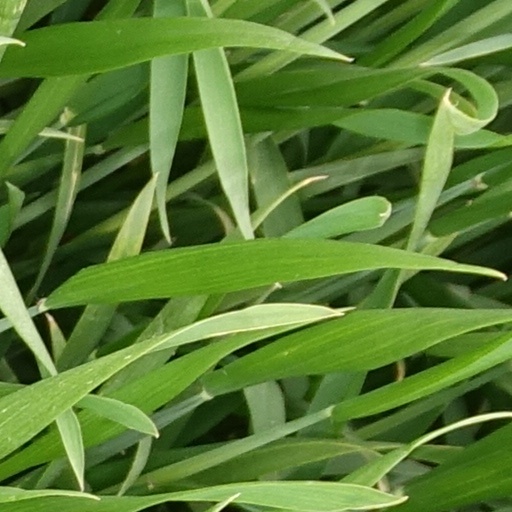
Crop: wheat